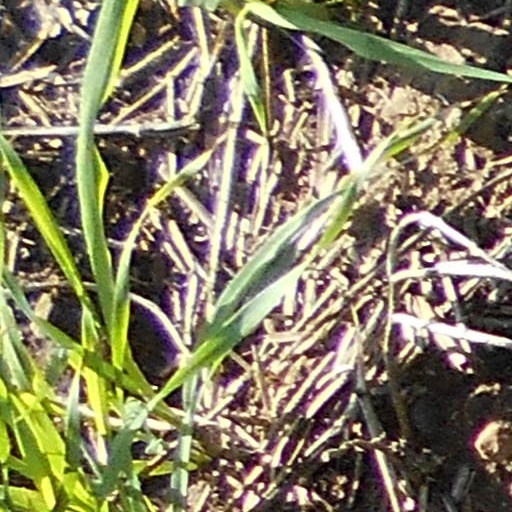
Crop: wheat